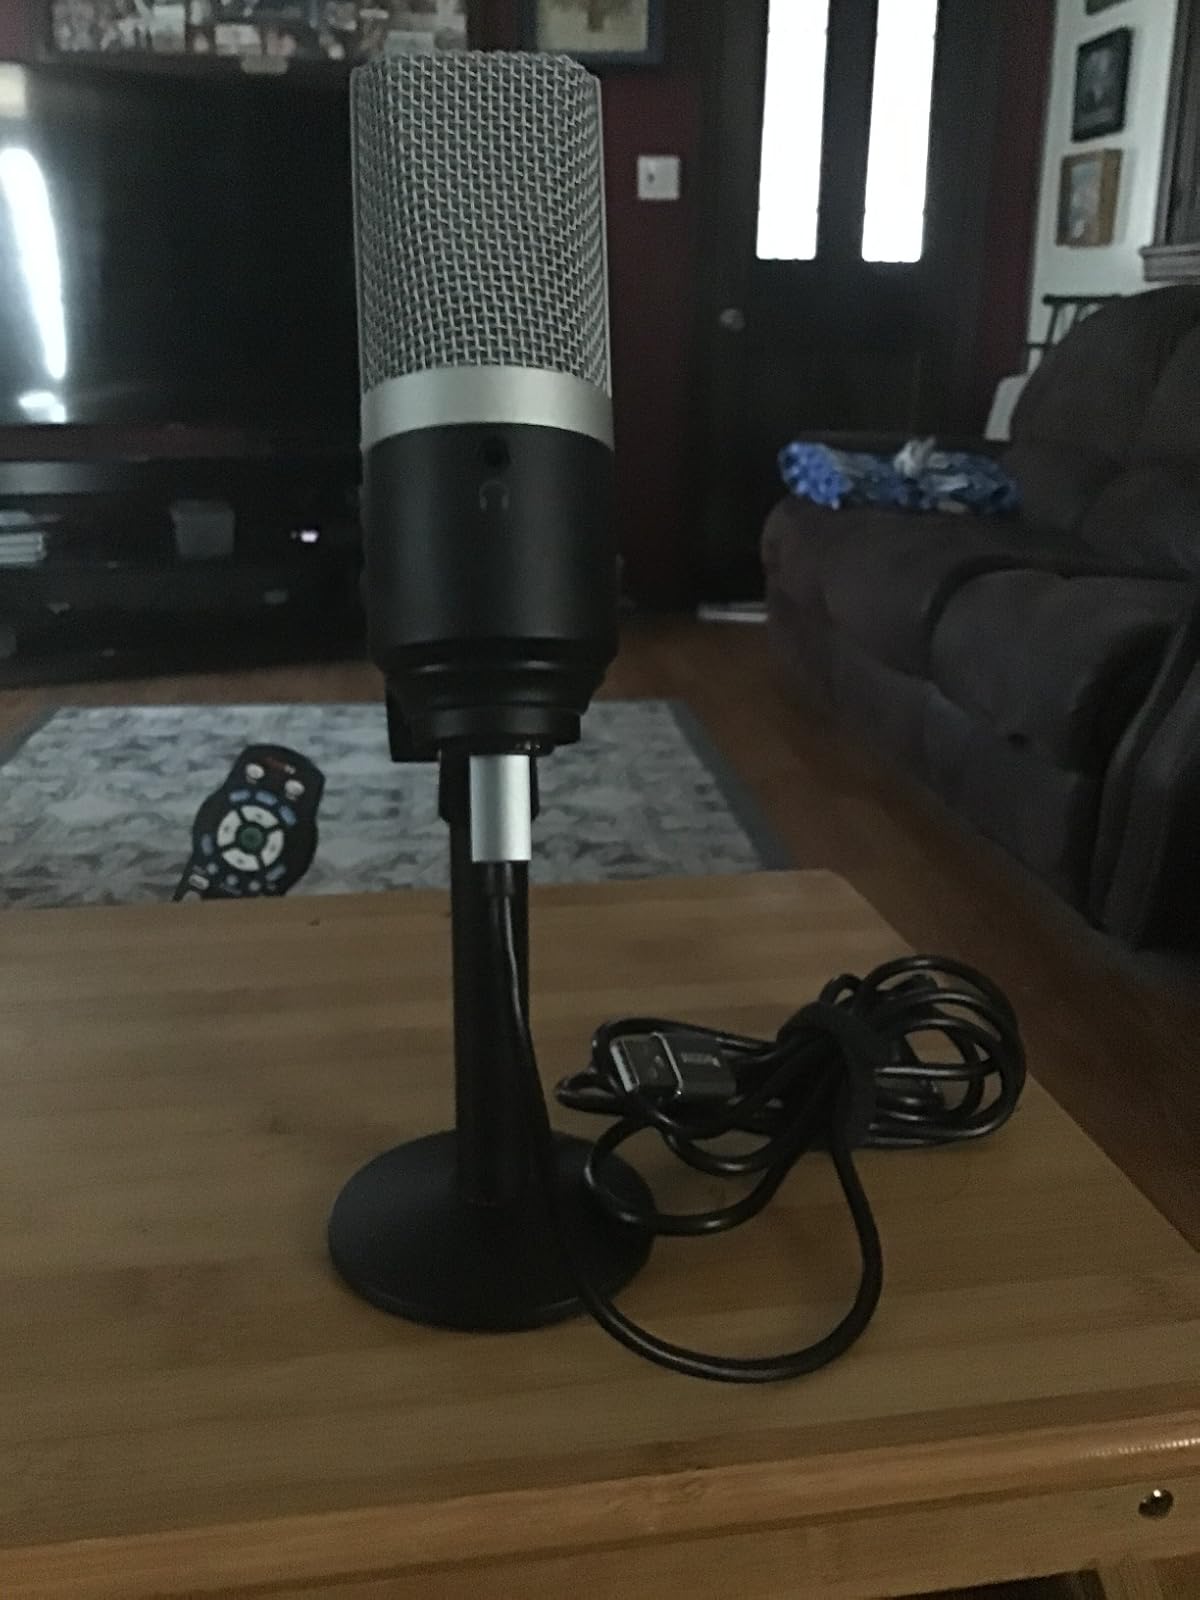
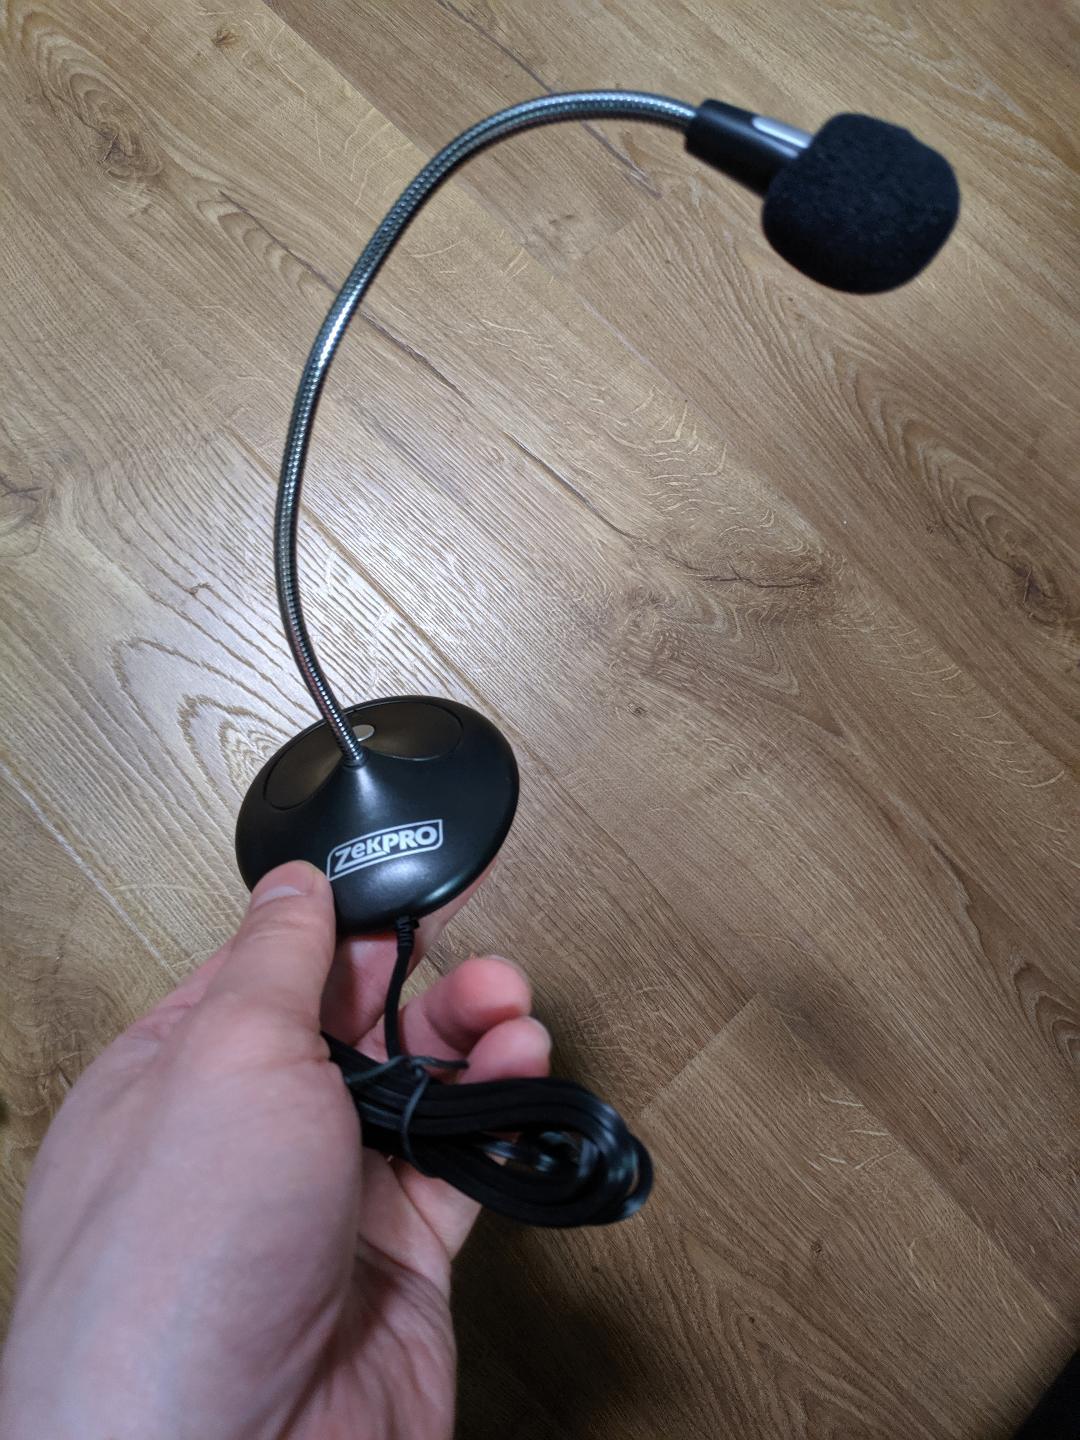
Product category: microphone
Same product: no